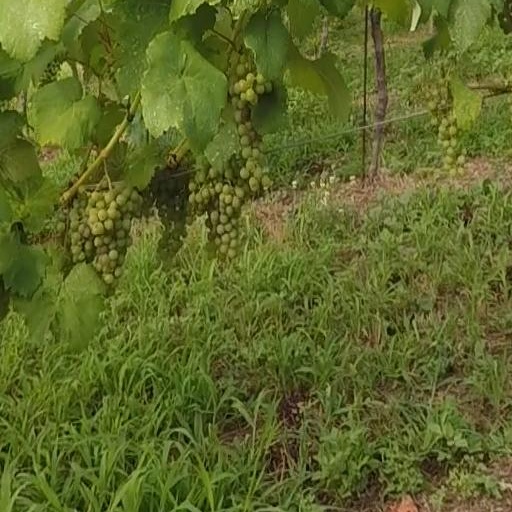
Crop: grape